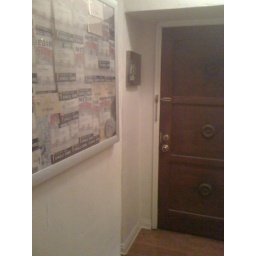
I took this standing in the doorway to the bathroom. Those are my Pistons media passes hanging on the wall